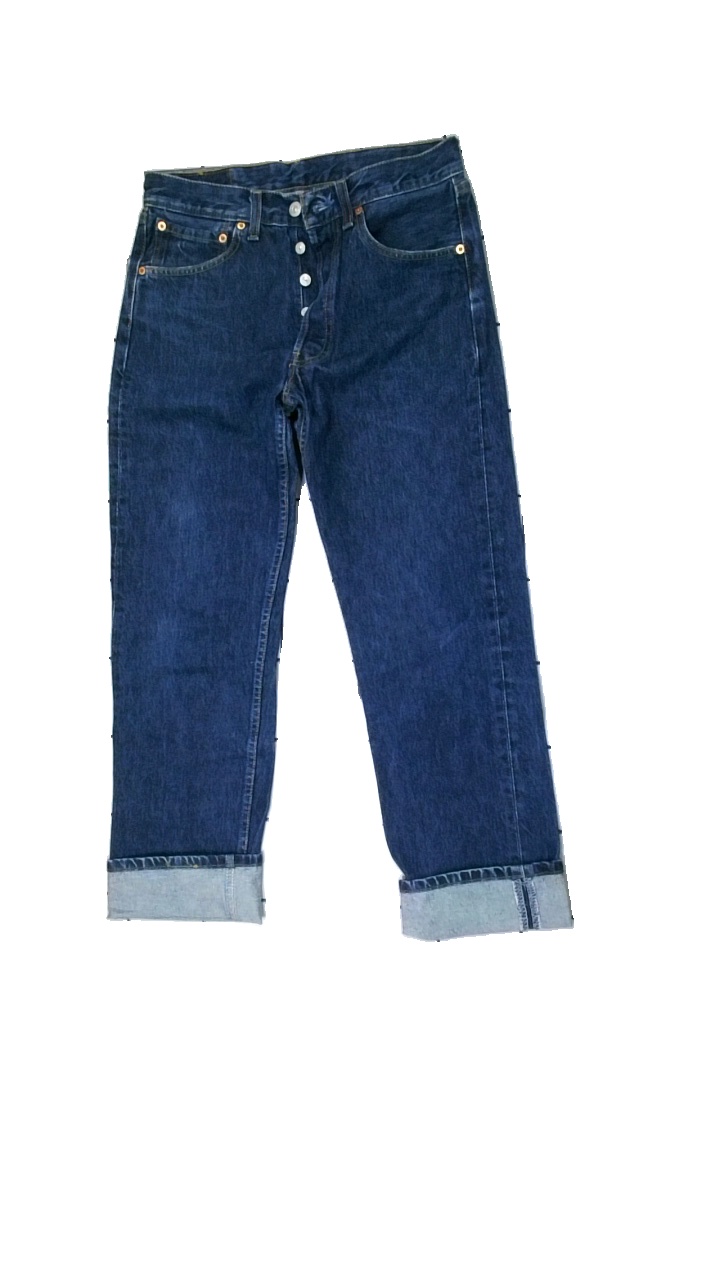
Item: Jeans (Ladies)
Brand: Levi's
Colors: Blue
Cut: Regular
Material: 100% Cotton
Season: All
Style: Denim
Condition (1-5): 5
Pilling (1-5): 5
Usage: Reuse
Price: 150-250